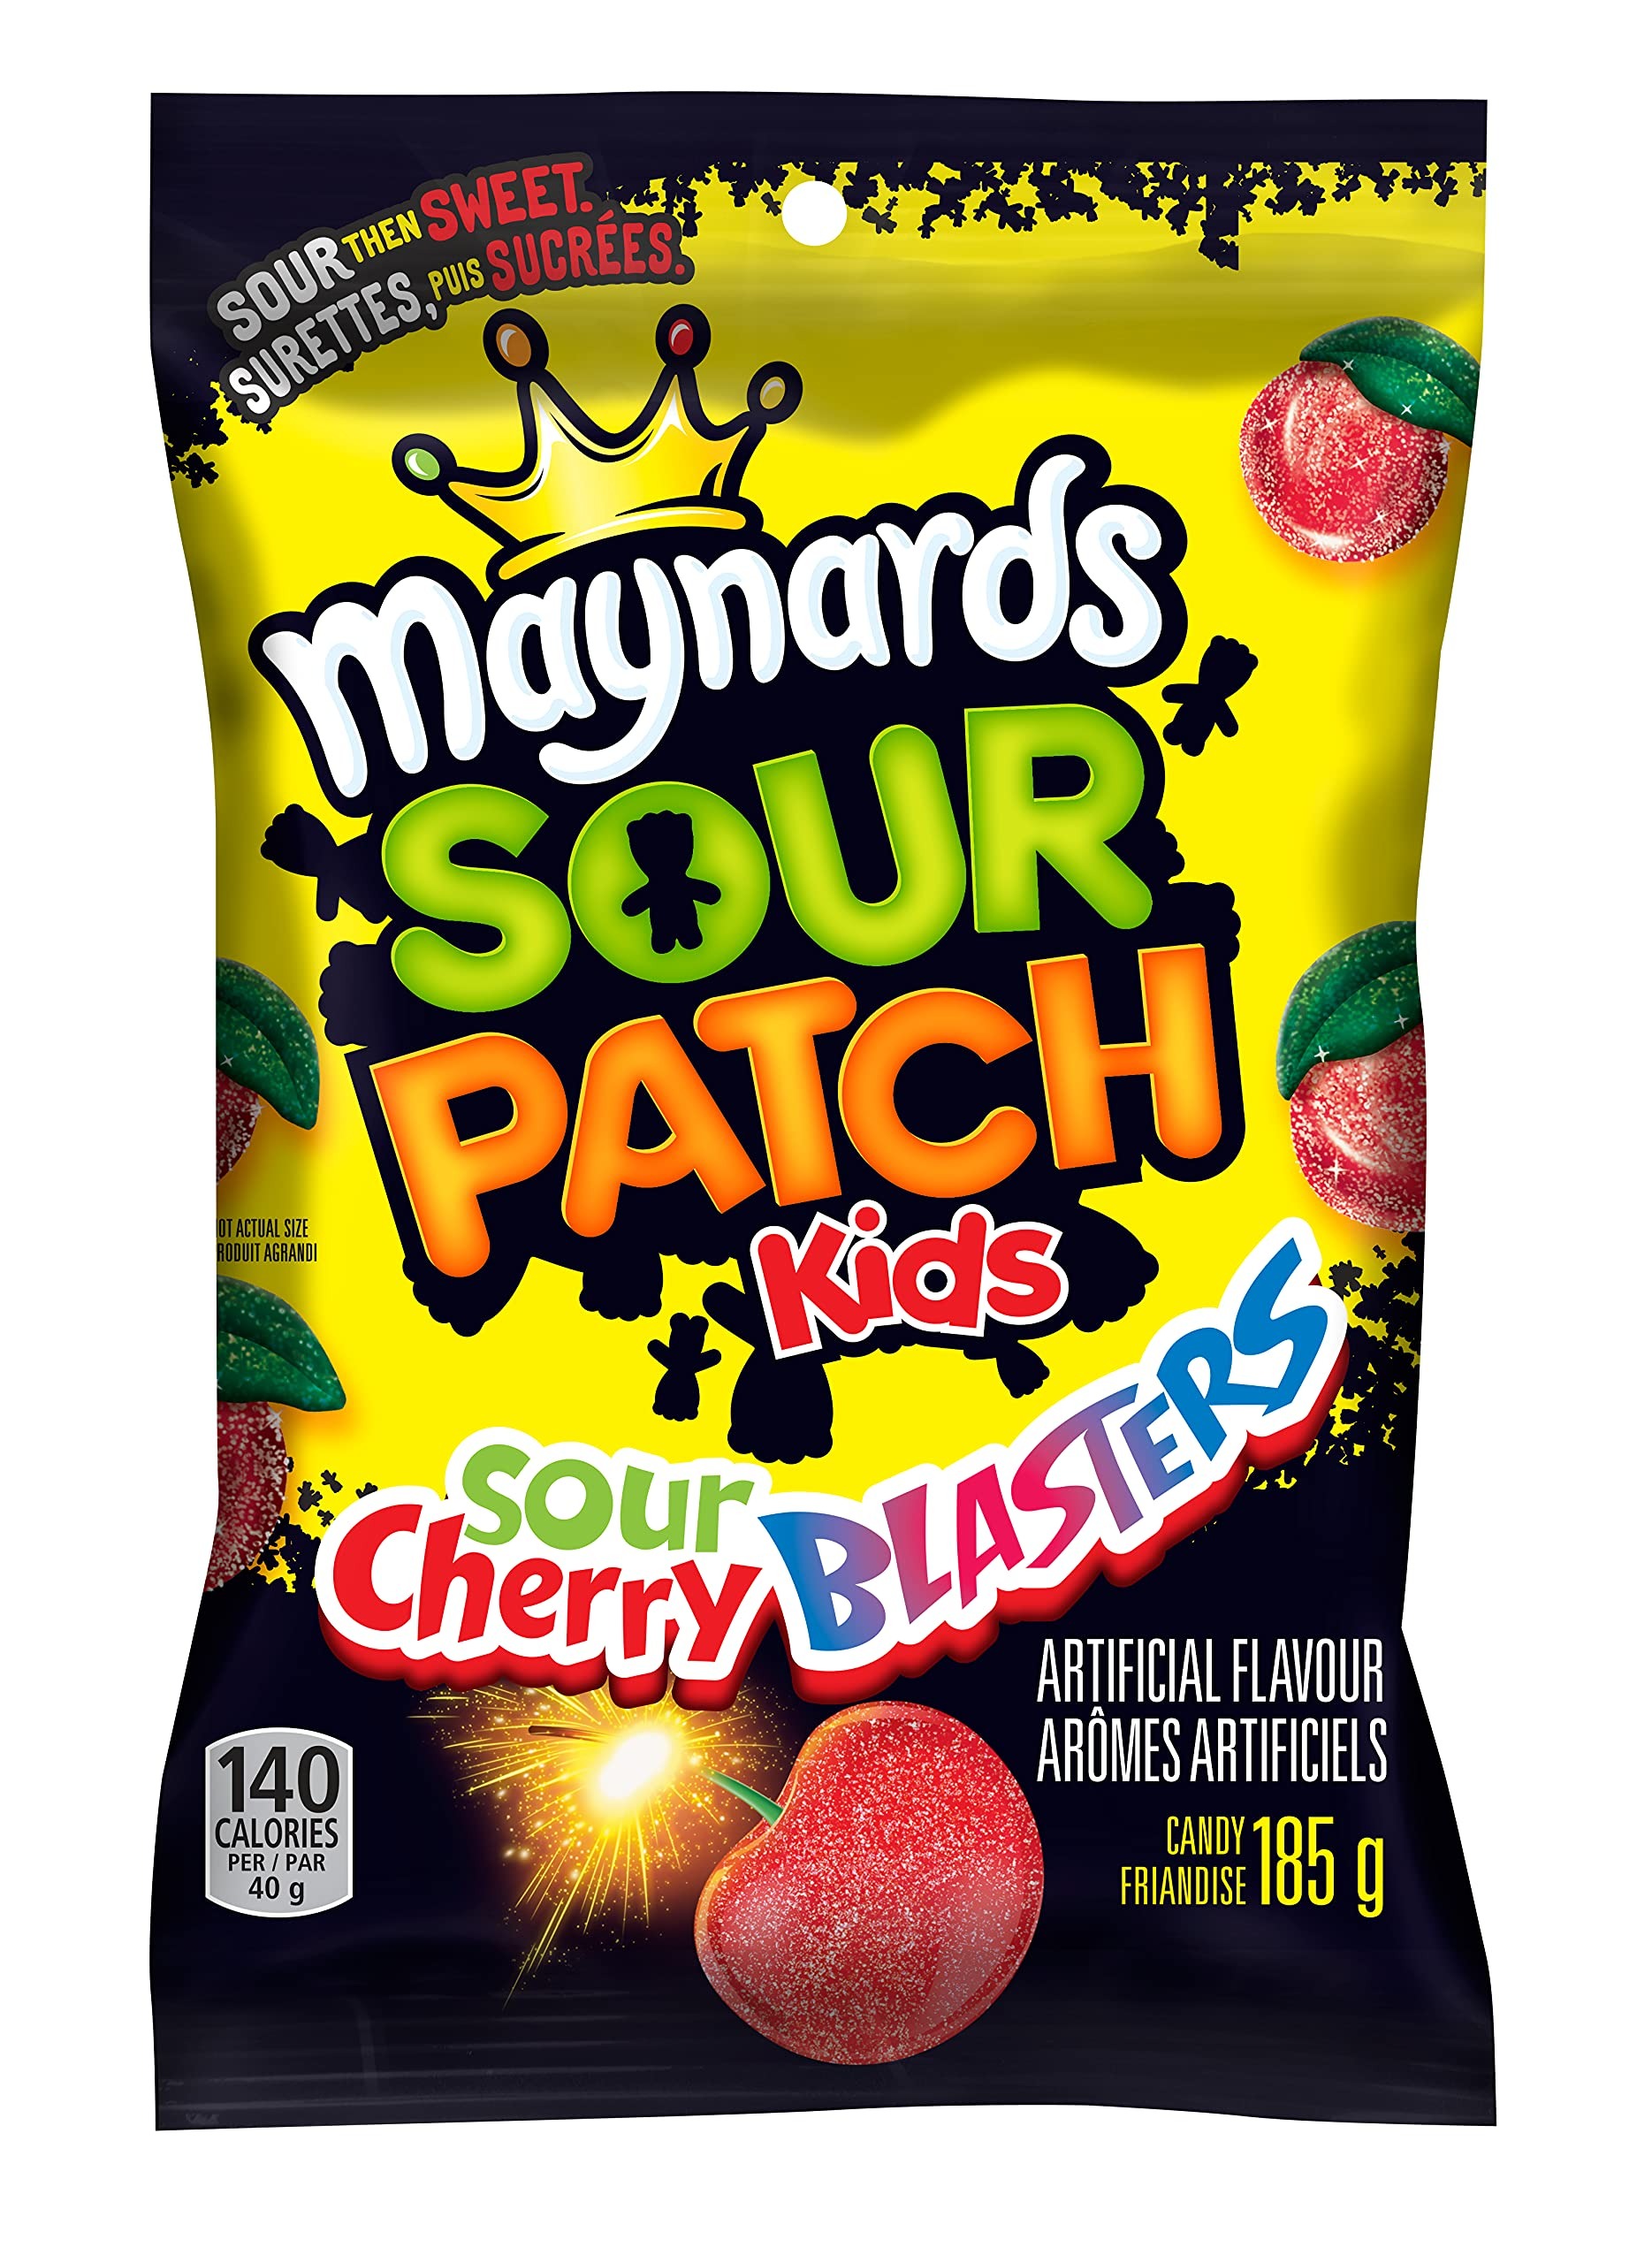
Item Name: Maynards Sour Cherry Blasters 355g (2 Pack)
Bullet Point 1: Maynards Sour Cherry Blasters 355g
Bullet Point 2: 2 Packs Total
Product Description: Maynards Sour Cherry Blasters 355g (2 Pack).
Value: 25.04
Unit: Ounce

Price: 26.99